Cleveland, Queensland

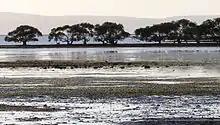
Cassim Island viewed from G.J. Walter Park, Cleveland

By the outbreak of World War I, the population in Cleveland had hit 540.